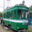
Label: streetcar